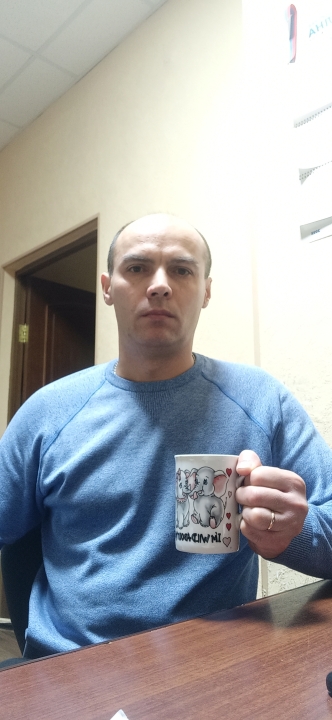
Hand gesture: no_gesture